Epistle to Titus

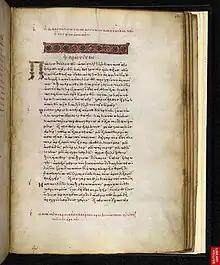
The first page of the epistle in Minuscule 699 gives its title as , 'To Titus.'

Recent scholarship has revived the theory that Paul used an amanuensis, or secretaries, in writing his letters (e.g. Romans 16:22), but possibly Luke for the pastorals. This was a common practice in ancient letter writing, even for the biblical writers.